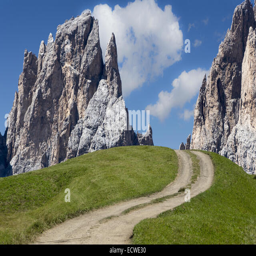
mountain path in summer season